Porbeagle

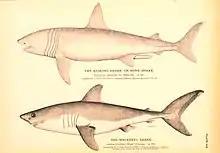
Historical illustration of a basking shark and a porbeagle (under the obsolete name "Lamna cornubica"), both commercially important species

The rapid collapse of porbeagle stocks on both sides of the North Atlantic is often cited as archetypal of the "boom and bust" pattern of most shark fisheries. Factors including a small litter size, long maturation time, and the capture of multiple age classes all contribute to this shark's susceptibility to overfishing. The International Union for Conservation of Nature has assessed the porbeagle globally as vulnerable, endangered in the western North Atlantic (including the Baltic), and critically endangered in the eastern North Atlantic and Mediterranean Sea.